Huo Guang

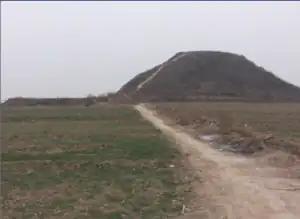
The tomb of Huo Guang in Xi'an, Shaanxi

In April 68 BC, Huo Guang became ill and died. Emperor Xuan and Empress Dowager Shangguan made the nearly-unprecedented act of personally attending Huo's wake and built an impressive mausoleum for Huo. After Huo's death, his sons, sons-in-law, and grandnephews remained in important posts and were made marquesses. His wife, after a period of mourning, formed a passionate relationship with Huo Guang's slave master, Feng Zidu, himself a former lover of Huo Guang. The Huo family lived luxurious lives similar to the imperial household.